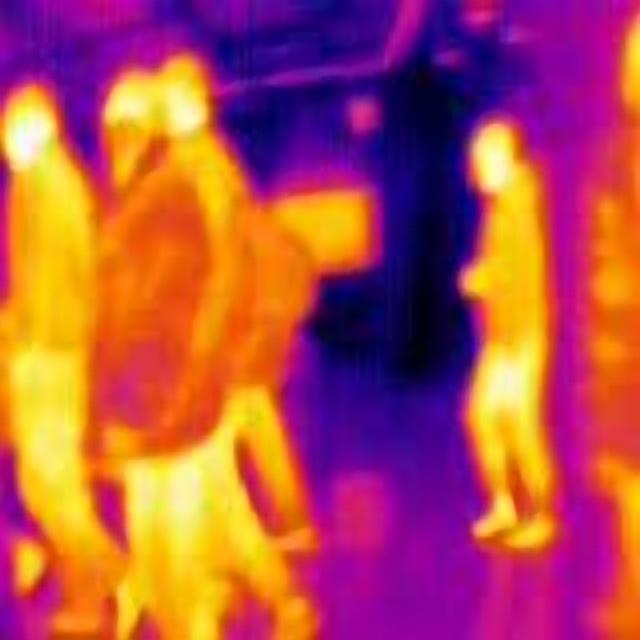
Detected objects:
label: person
label: person
label: person
label: person
label: person